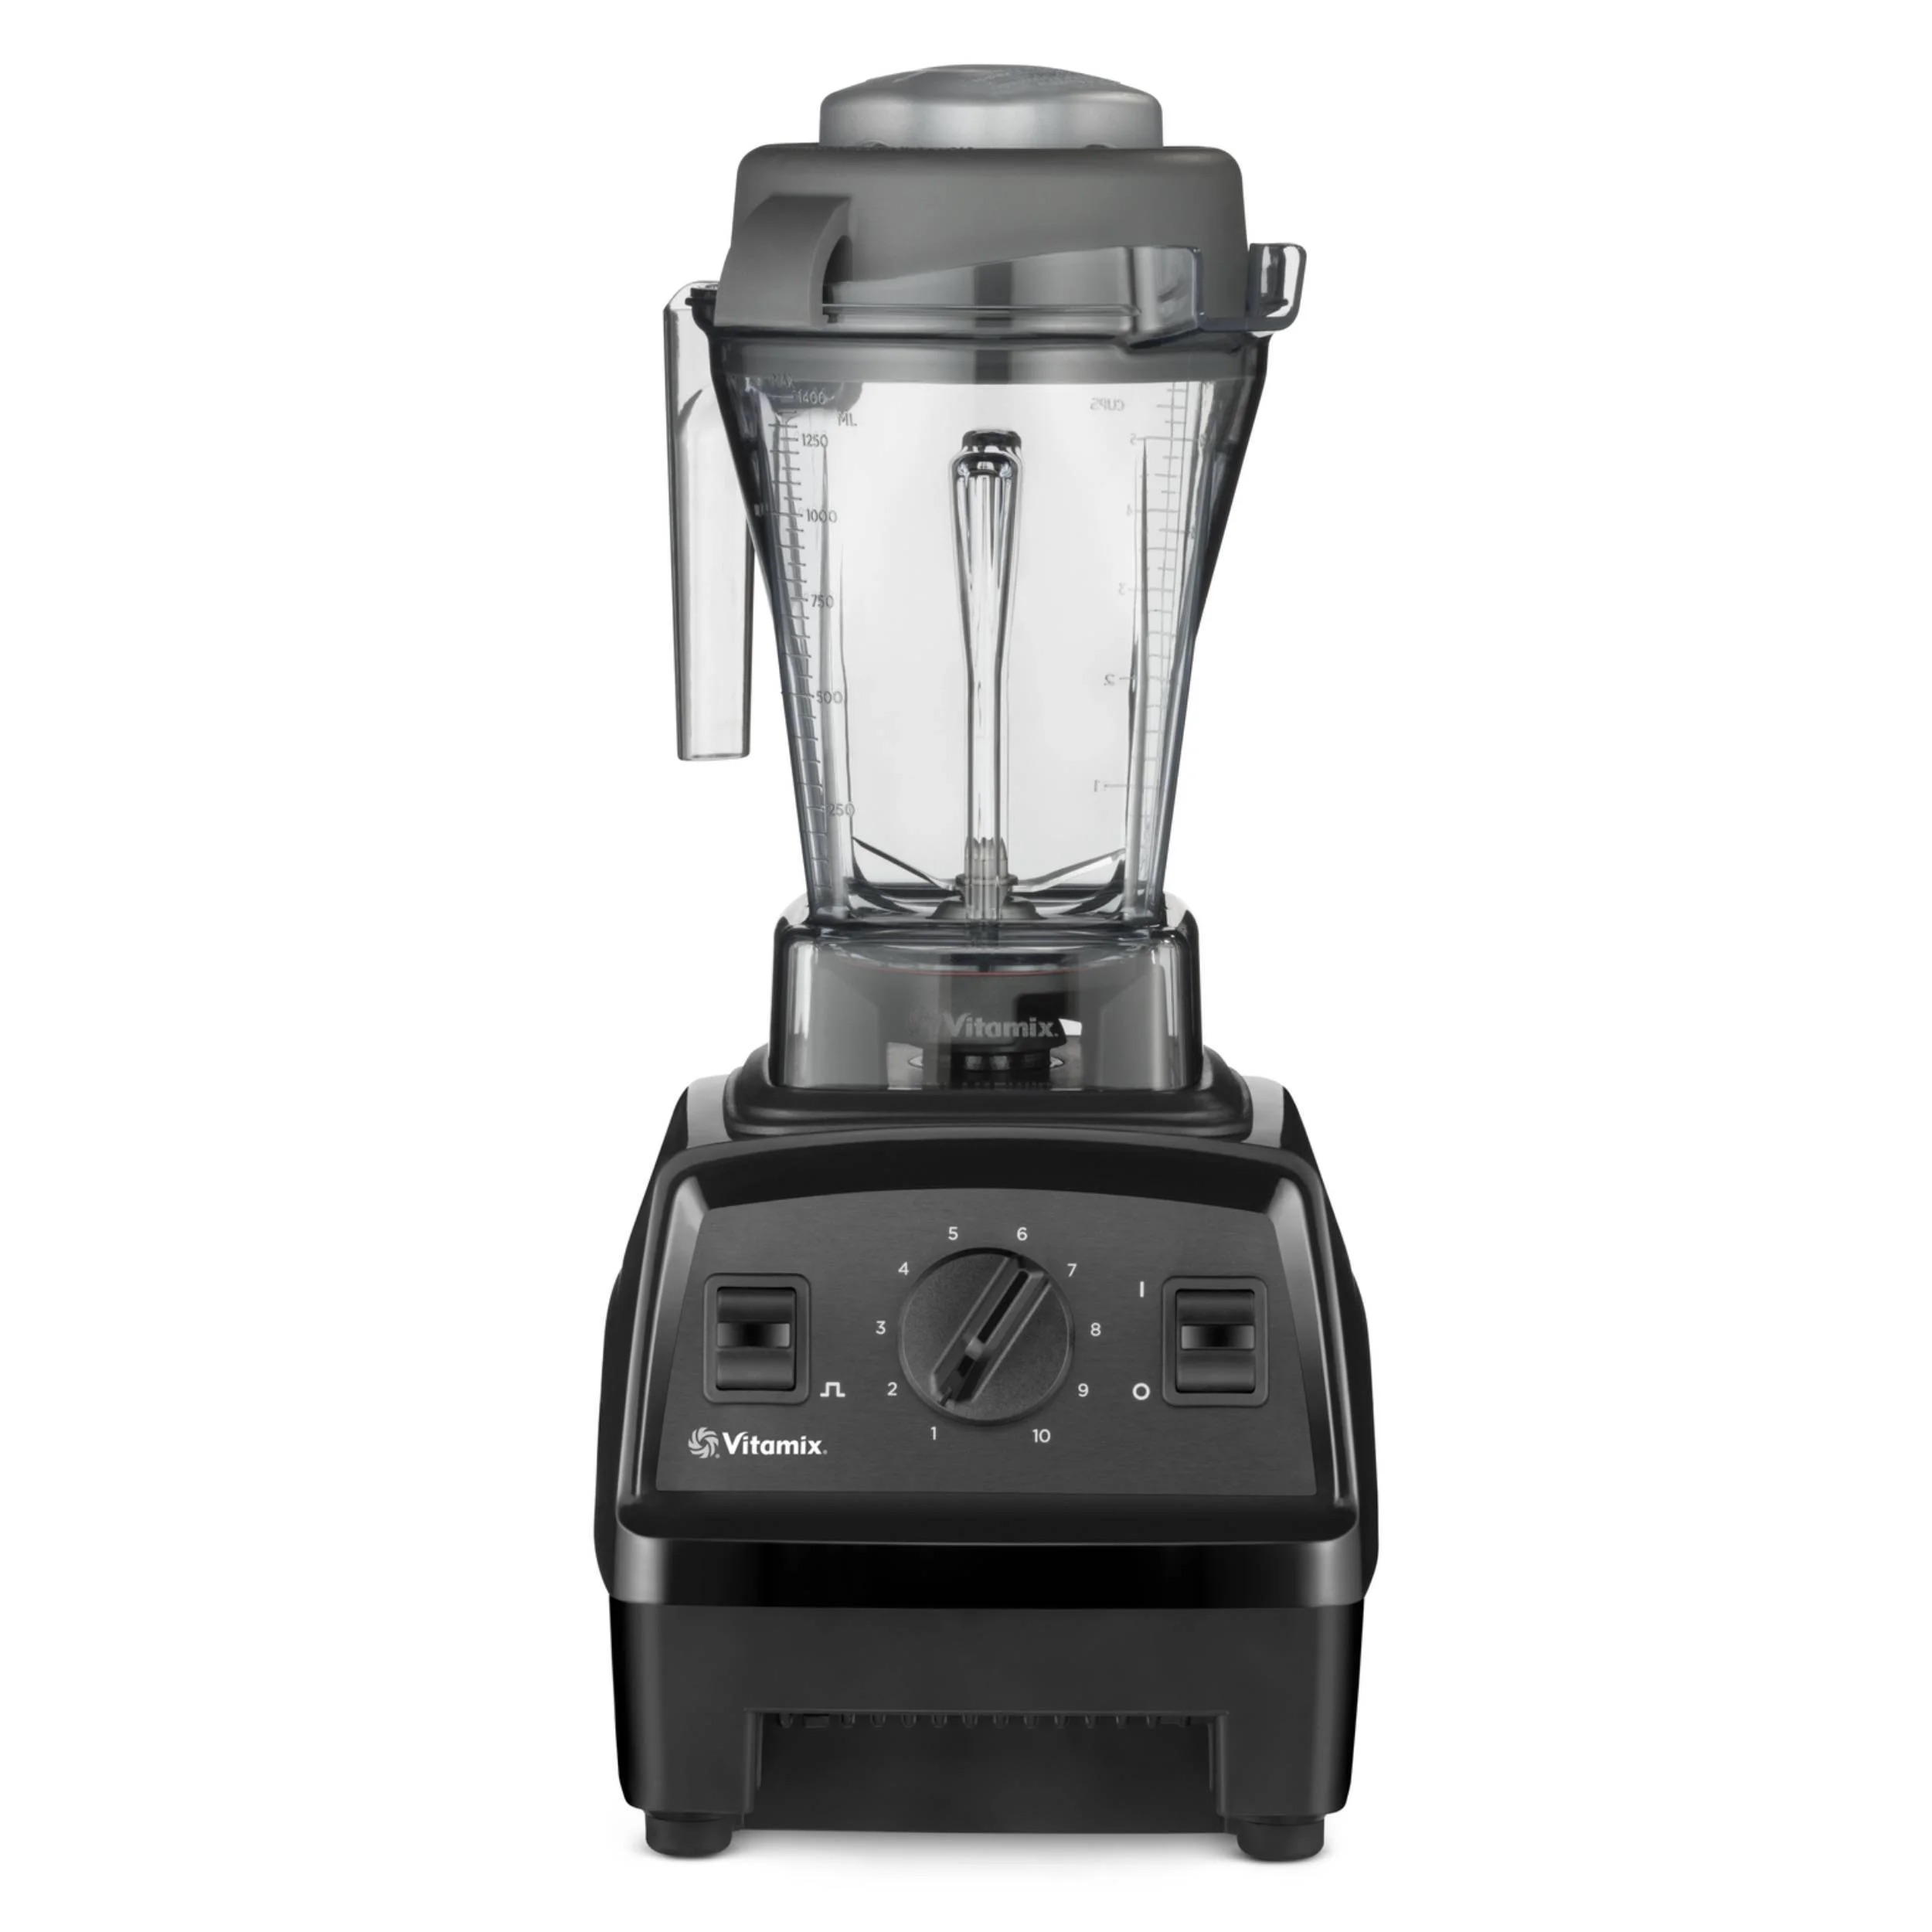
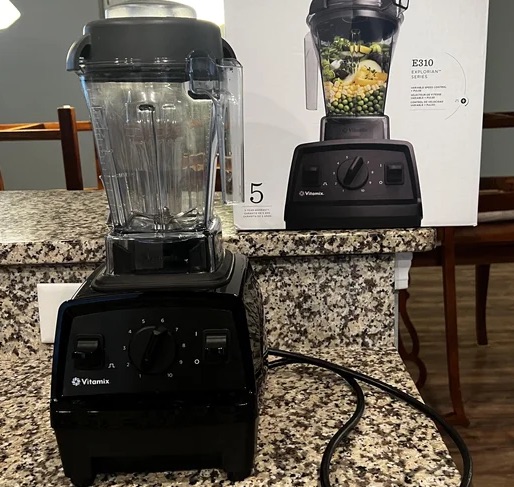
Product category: items_blender
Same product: yes